5th Battalion, South Lancashire Regiment

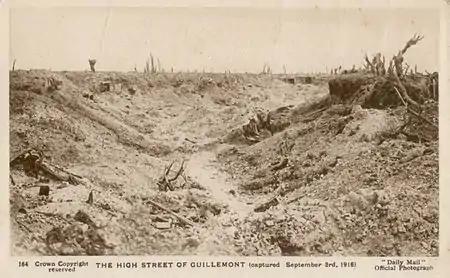
The High Street of Guillemont in September 1916.

The 166th Bde was in reserve for the start of 55th Division's attack on Guillemont, but continued the attack on 9 August, with 1/5th Bn in support. 166th Bde's attackers became entangled with the troops who had made the previous attack, and 1/5th Bn's supporting companies became hopelessly mixed up with them under shellfire. Later that day it was pushed forward to consolidate a new position in front of Trônes Wood. On 13 August, 'D' company took part in a minor operation against an isolated trench, but the adjacent French attack failed, and the operation was unsuccessful. When the battalion was relieved on 15 August, it had suffered over 80 casualties for no advantage.